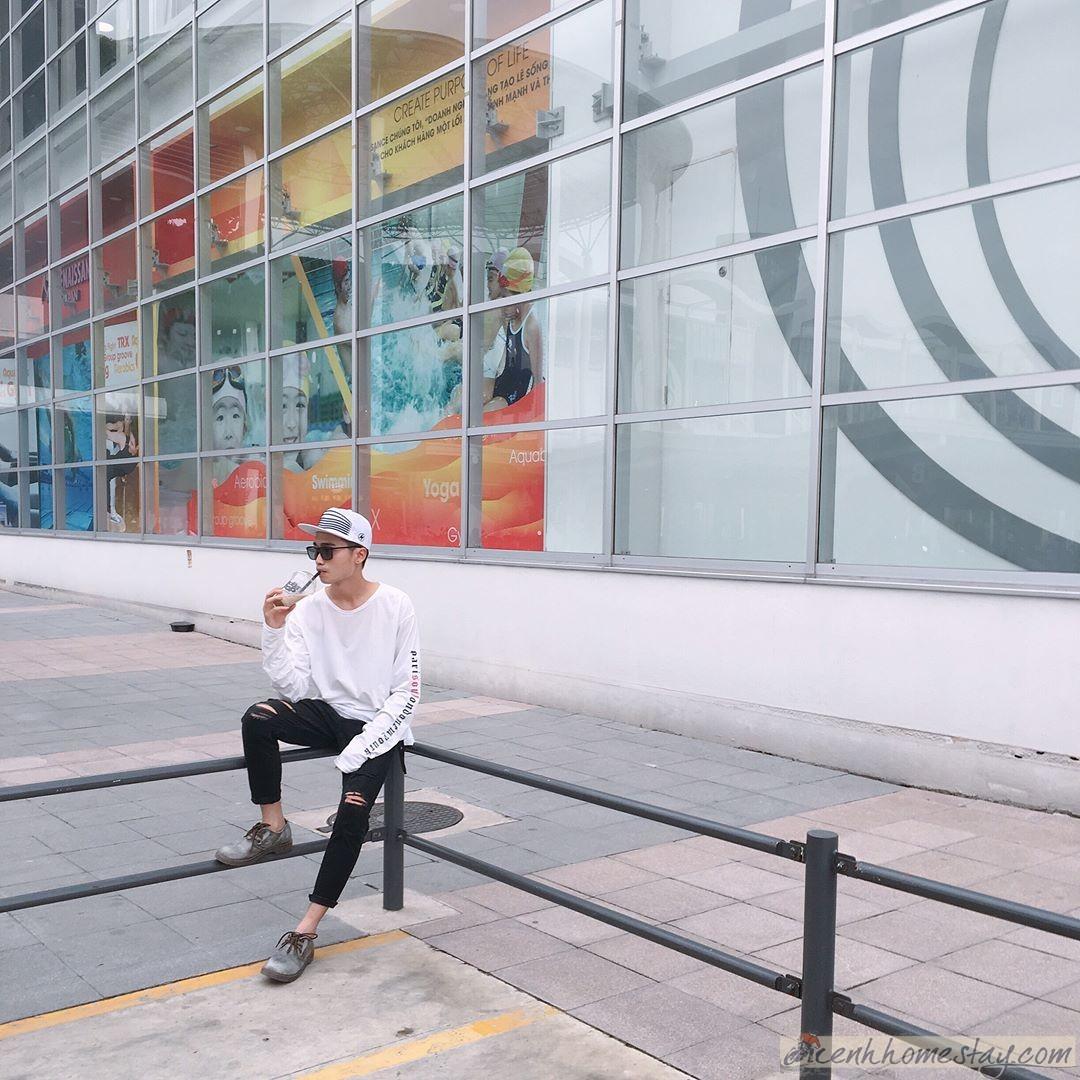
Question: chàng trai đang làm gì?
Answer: chàng trai đang uống nước